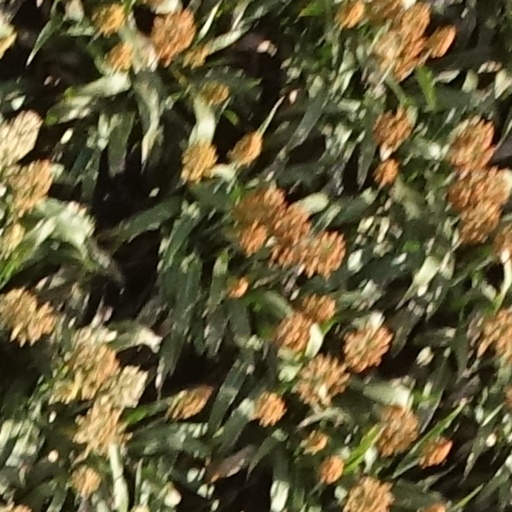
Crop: sorghum